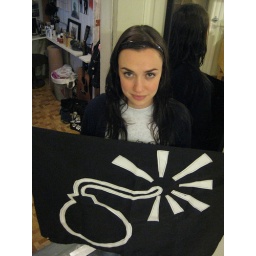
Annelise's flag I gave for the white elephant in Cincinnati. It belongs in the shop there with TBS.